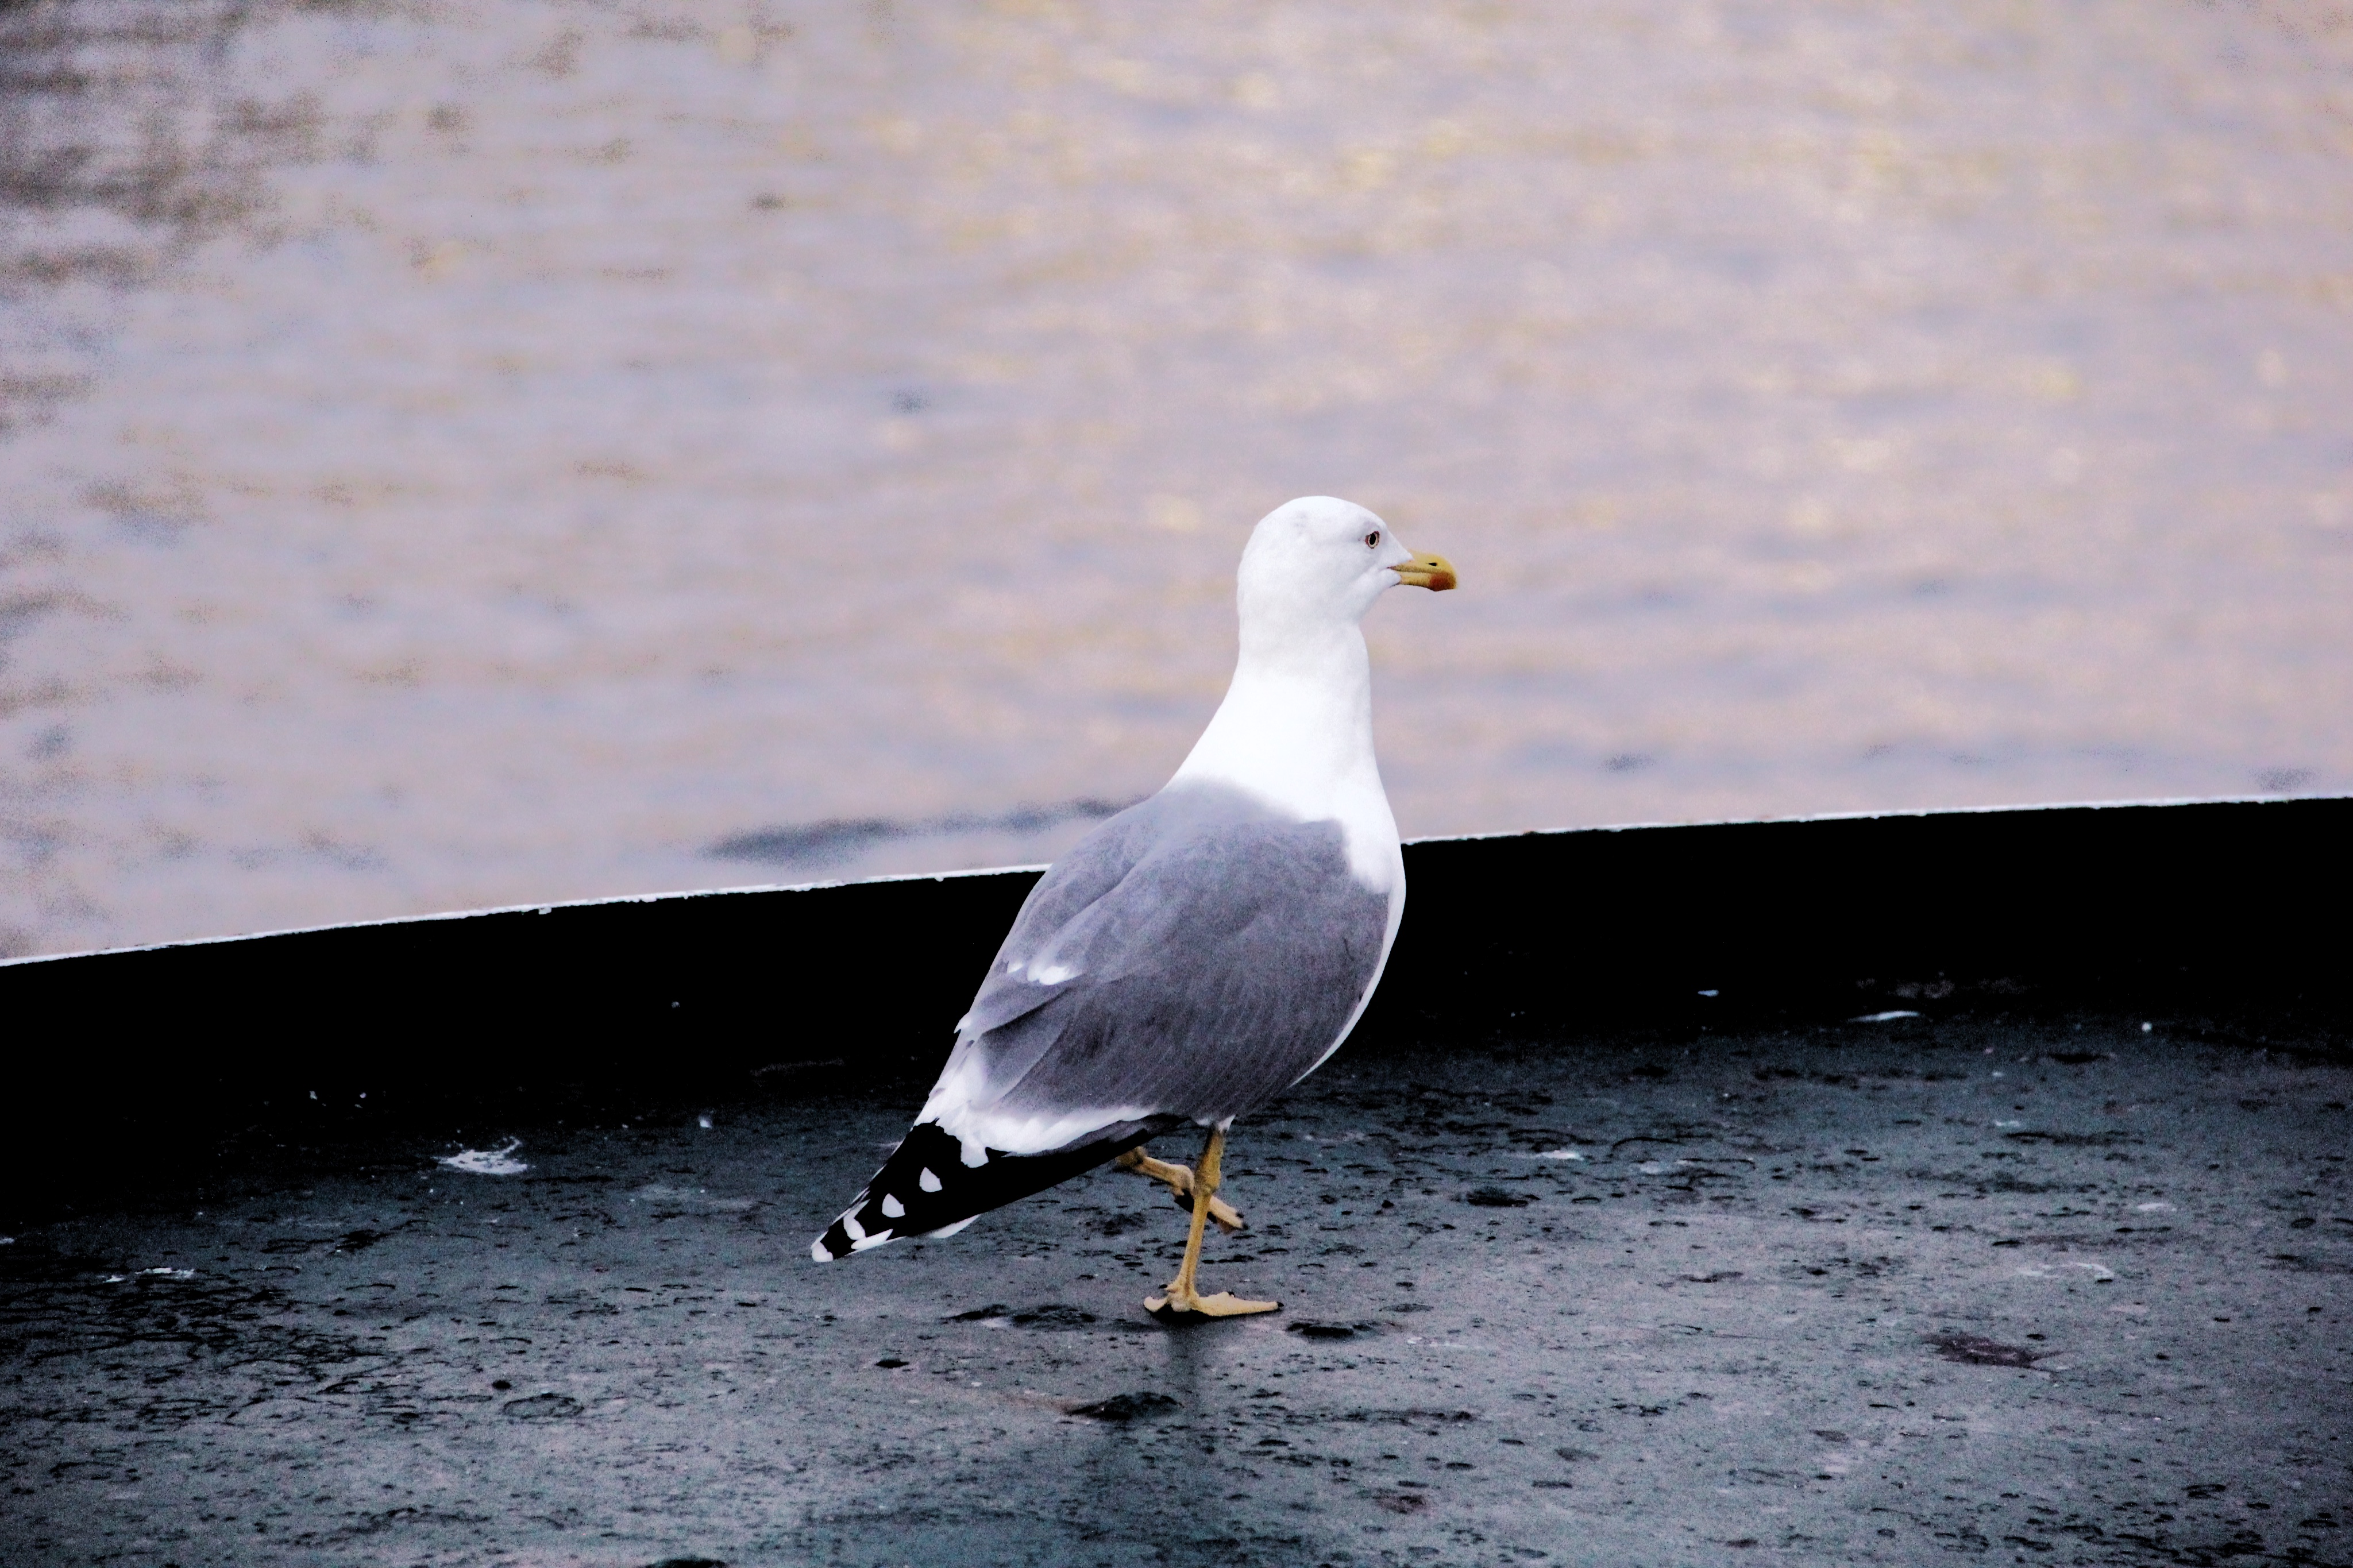
seagull, water, bird, road surface, beak, sky, asphalt, feather, wood, wing, Tints and shades, lake, landscape, seabird, tree, water bird, human leg, tail, road, gull, wildlife, horizon, winter, reflection, wave, ocean, shadow, lari, grass, wind wave, charadriiformes, evening, sitting, darkness, sea, waterfowl, monochrome photography, vacation, livestock